List of Seattle Kraken players

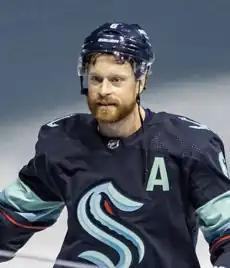
Kraken alternate captain Adam Larsson has played 245 games with the team, meaning he has played all games in the Kraken's three 82-game seasons but one.

The Seattle Kraken are a professional ice hockey team based in Seattle. They are members of the Pacific Division of the National Hockey League (NHL). Since their arrival in 2021, 59 players, 4 goaltenders and 55 skaters (forwards and defensemen) have played in a Kraken jersey for at least one regular season game.